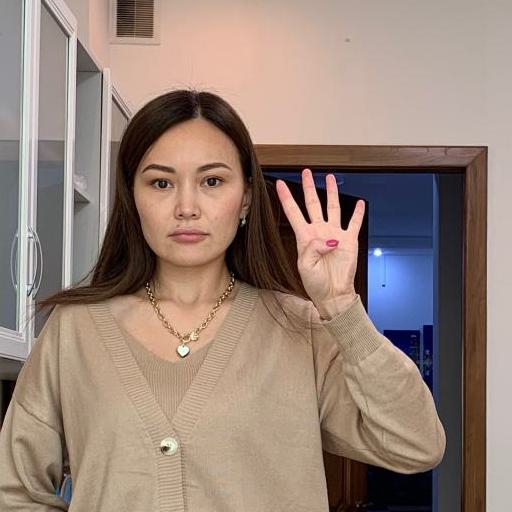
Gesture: four